Teng Yu-hsien

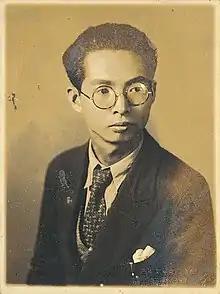
Teng Yu-hsien, taken by the photo studio of Luo Fang-mei (羅訪梅).

Teng Yu-hsien (Hakka: Then Yí-hièn; 21 July 1906 – 11 June 1944) was a Taiwanese Hakka musician. He is noted for composing many well-known Hokkien songs. Teng gave himself a Japanese-style pen-name as Karasaki Yau and a formal name called Higashida Gyōu . Teng is regarded as the Father of Taiwanese folk songs.